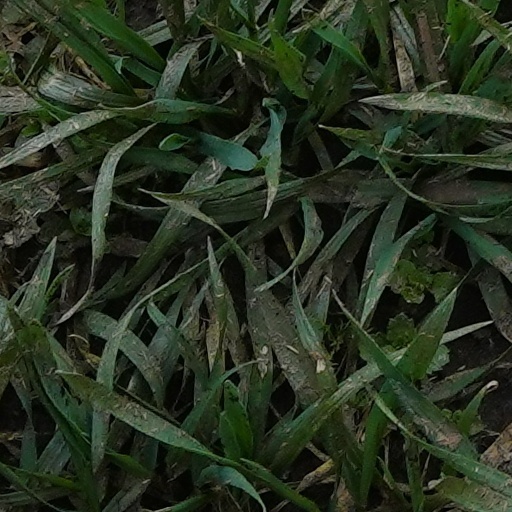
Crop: wheat